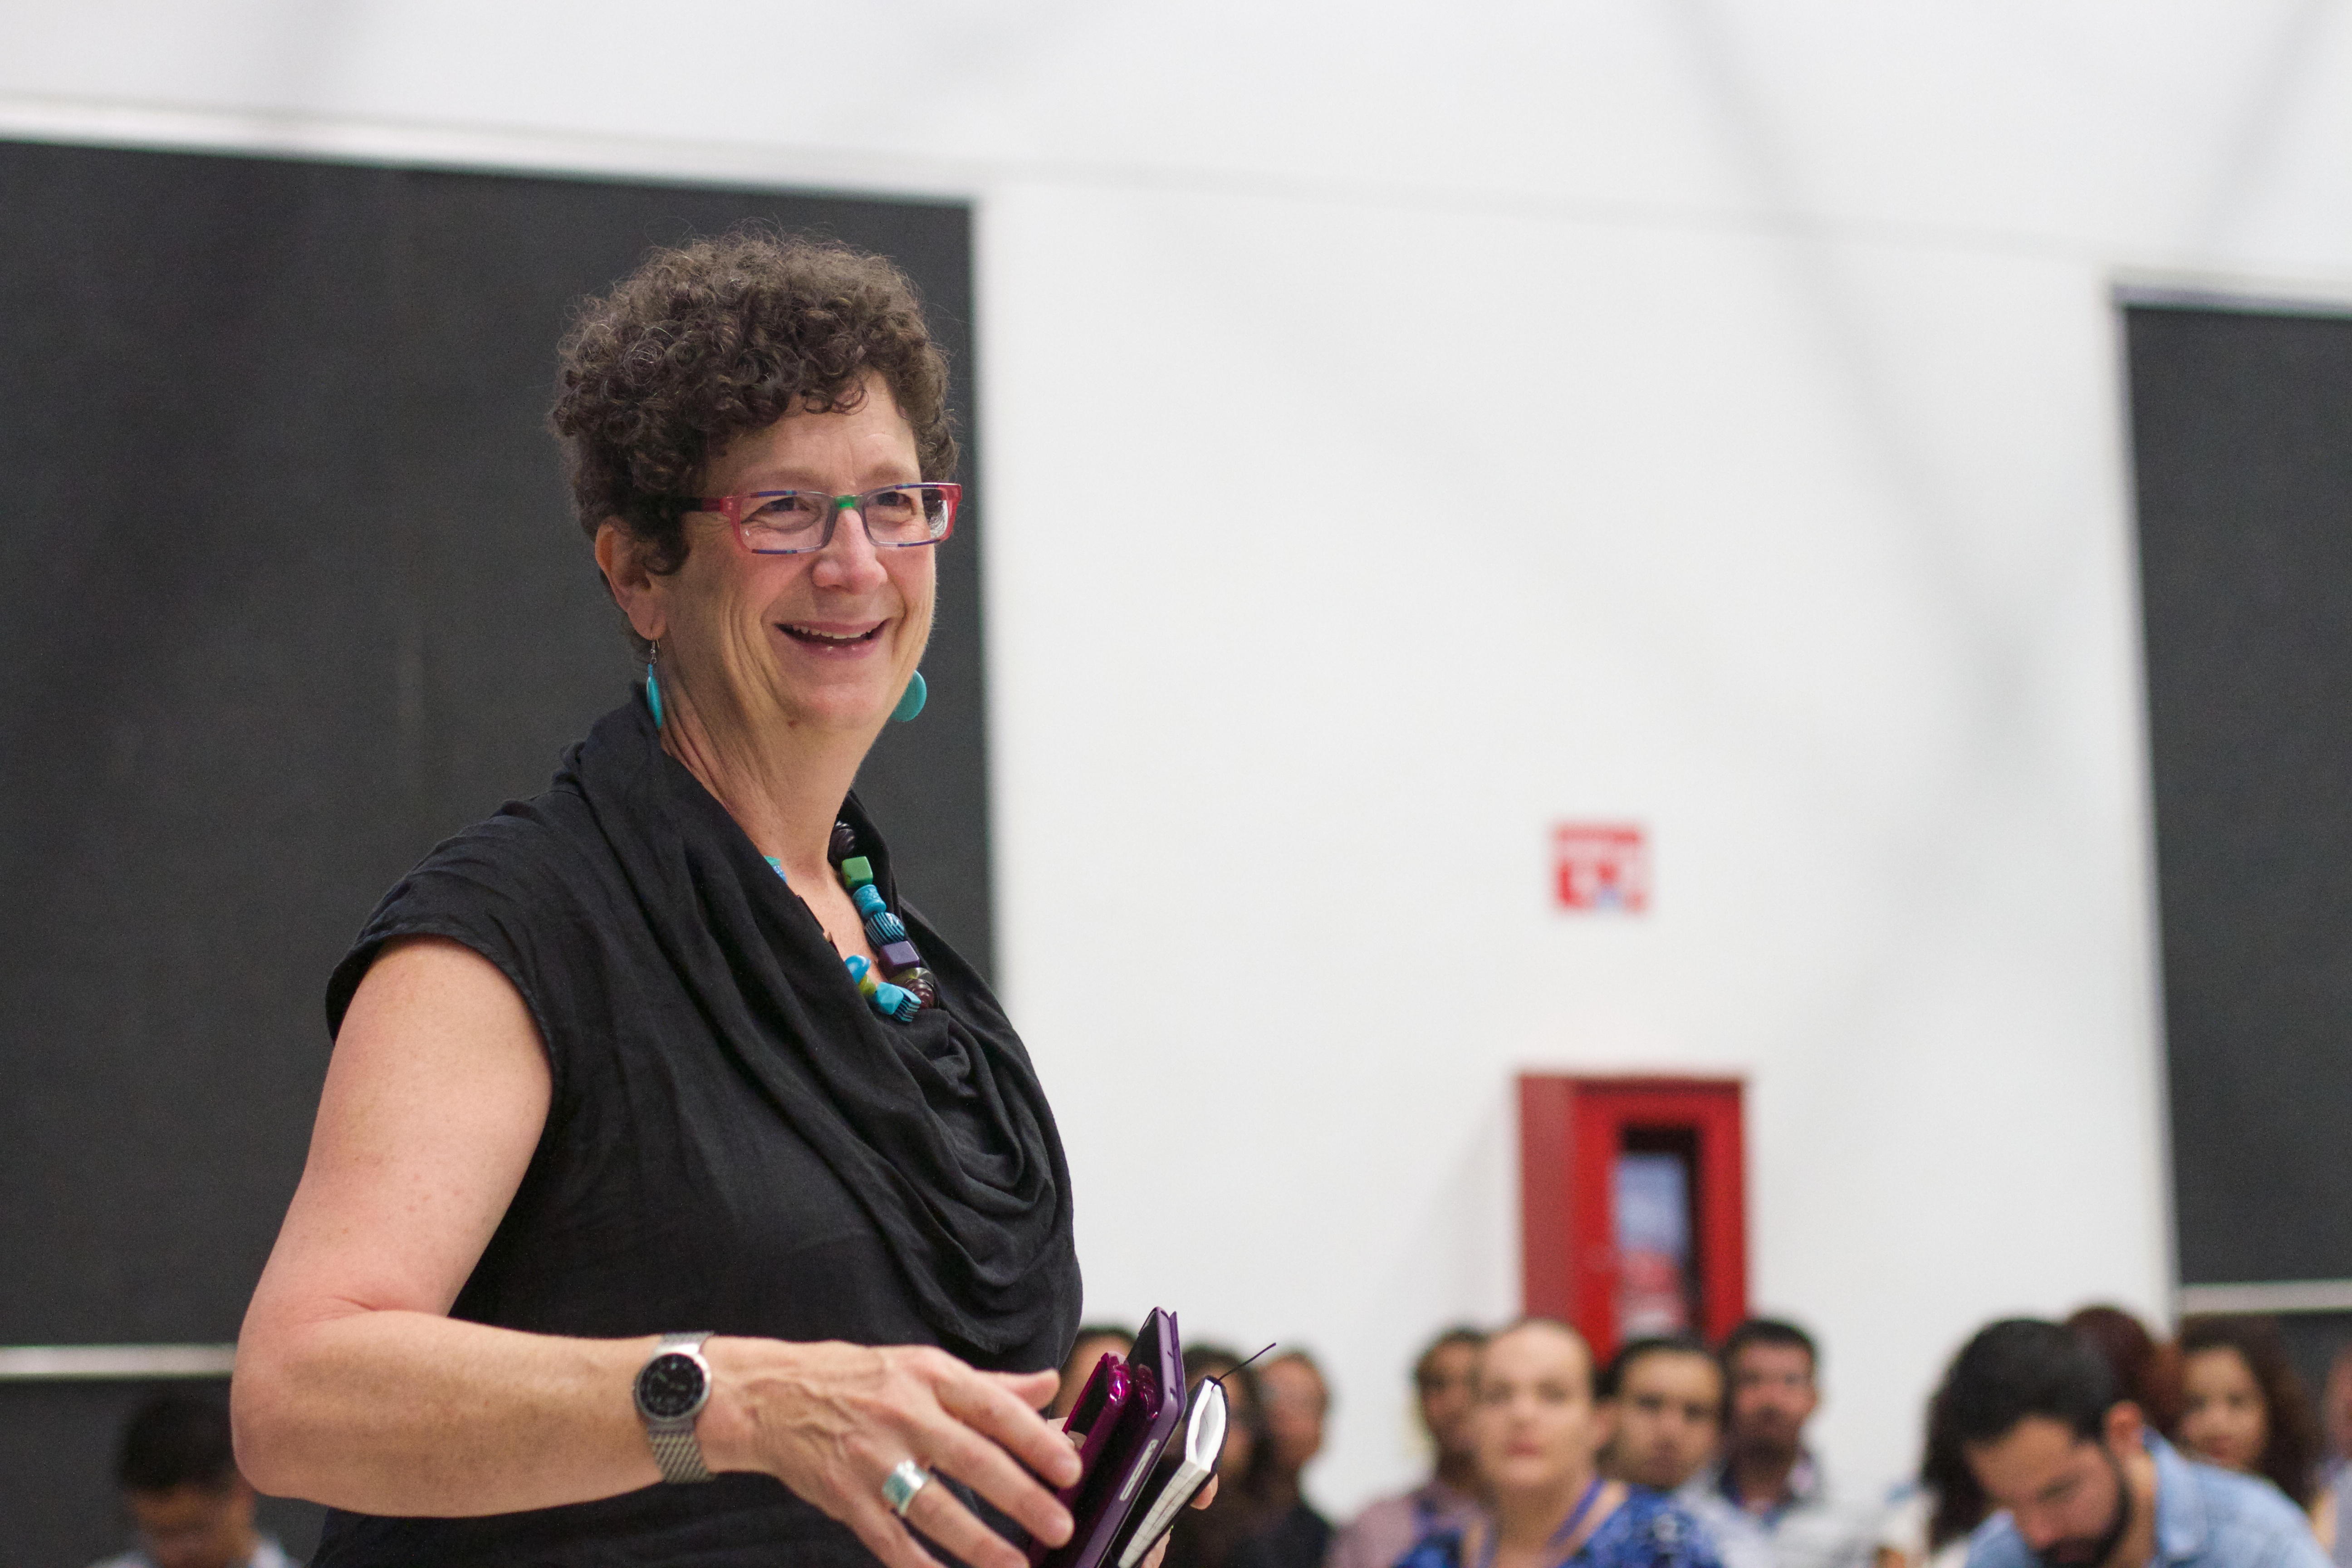
udgagora, lecture, academic conference